The Planets

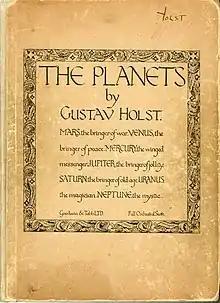
Holst's copy of the first edition

The Planets, Op. 32, is a seven-movement orchestral suite by the English composer Gustav Holst, written between 1914 and 1917. In the last movement the orchestra is joined by a wordless female chorus. Each movement of the suite is named after a planet of the Solar System and its supposed astrological character.